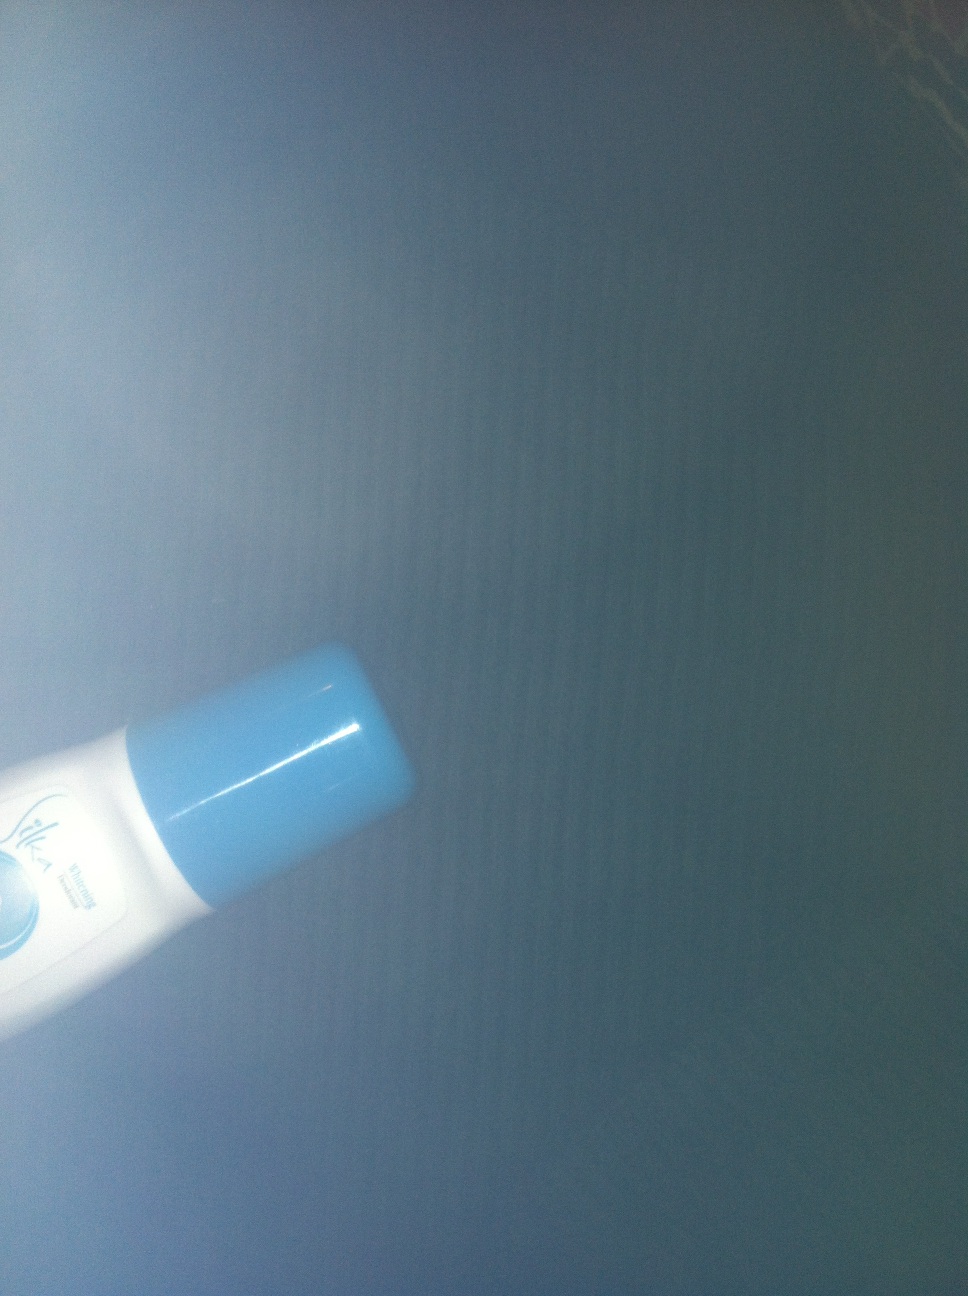Question: What is the color of the cap of this bottle?
Answer: blue